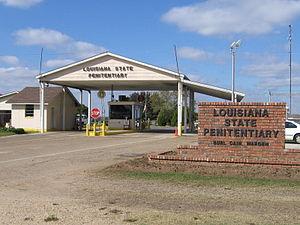
L'entrée du Louisiana State Penitentiary - La plaque dit ""Louisiana State Penitentiary"" et ""Warden Burl Cain"" (Directeur Burl Cain)"
Une prison, centre de détention ou pénitencier est un lieu où sont enfermés certaines personnes condamnées appelées prisonniers. Par extension, le terme « prison » désigne également la peine d'incarcération.
Dead Man Walking est le premier opéra de Jake Heggie, sur un livret de Terrence McNally. La première a lieu le 7 octobre 2000 au San Francisco War Memorial Opera House, où réside le San Francisco Opera. Les représentations y sont données à guichets fermés.
Le Louisiana State Penitentiary ou LSP est une prison américaine située dans la paroisse de Feliciana Ouest, Louisiane, géré par le Louisiana Department of Public Safety & Corrections.